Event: Nepal Earthquake
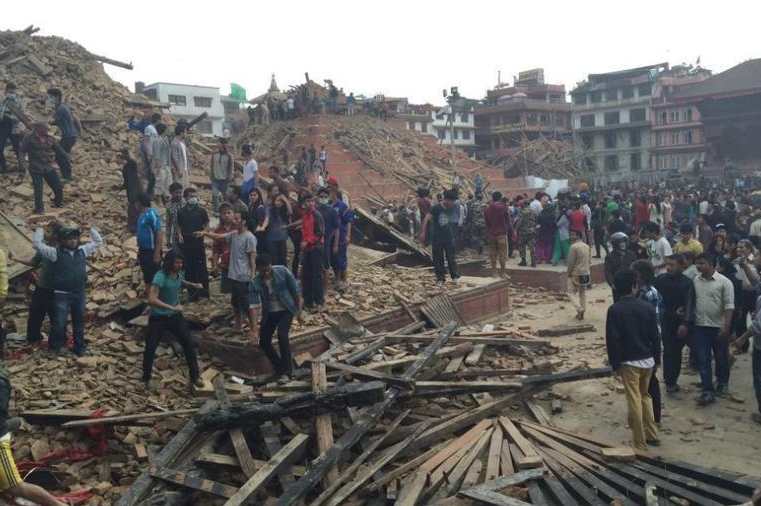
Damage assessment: damage